Boutx

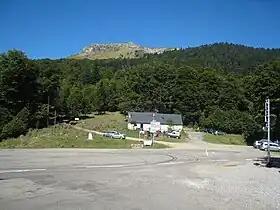
The summit of the Col de Mente in Boutx

Boutx is a commune in the Haute-Garonne department in southwestern France.